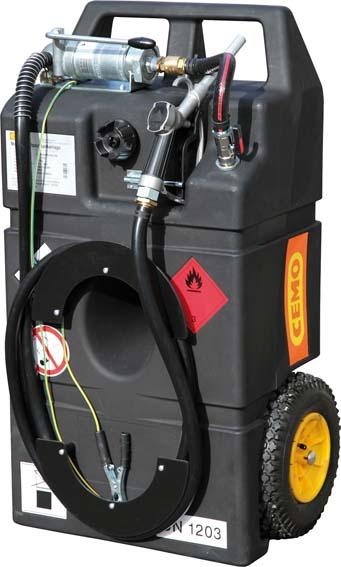
Kraftstofftrolley Ex0 60 Liter mit E-Pumpe 12V und AZV
Kraftstofftrolley 95 Liter, für Benzin oder Diesel • Behälter aus elektrisch leitfähigem hochvernetztem Polyethylen • Mit expolsionsunterdrückendem Einsatz, patentrechtlich geschützt • Elektropumpe 12 V, 25l/Min., Automatik-Zapfventil und 4,1 m Kabel mit Batteriepolklemmen • mit Flammendurchschlagssicherung • Räder: Trolley 60 l: Ø-240-mm Volumen 60 l Maße LxBxH 900x530x380 mm Rad-Ø 240 mm Gewicht 20 kg Herstellerartikelnummer 10508 Herstellername CEMO GmbH Markenname CEMO Made in Germany ja WGNr. 782 Hersteller: CEMO GmbH In den Backenländern 5, D-71384 Weinstadt, Deutschland E-Mail: kontakt@cemo-group.com
Brand: Cemo
Category: Hardware > Fuel Containers & Tanks > Fuel Transfer Tanks